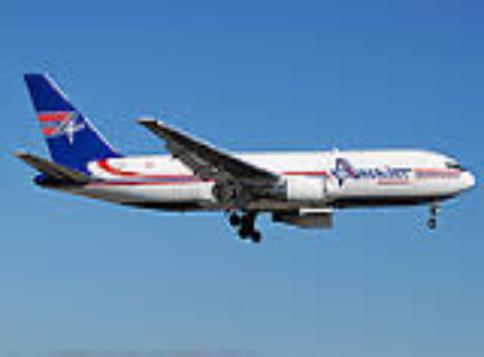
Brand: Amerijet International
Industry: Transportation